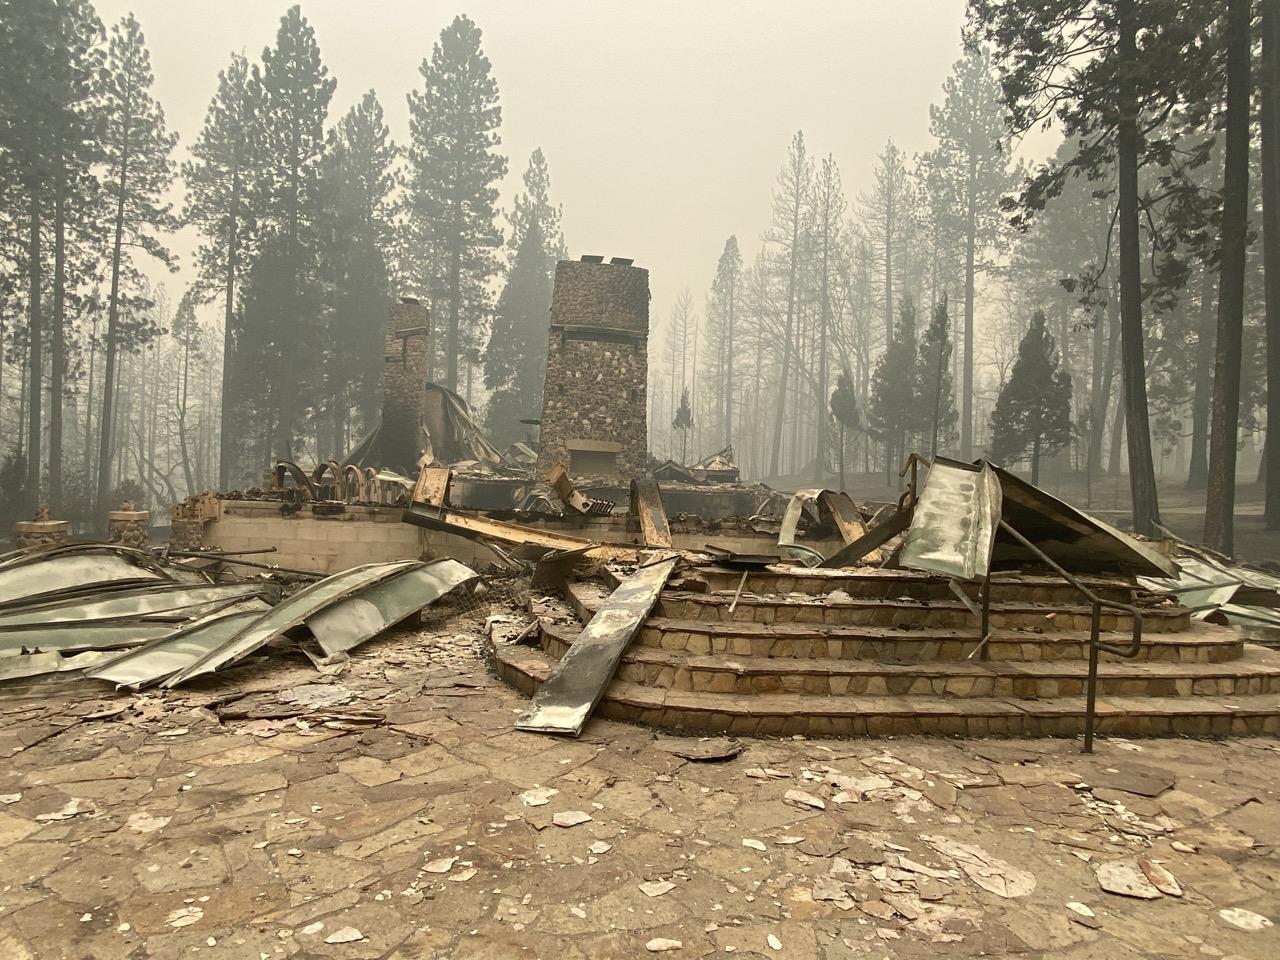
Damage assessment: destroyed